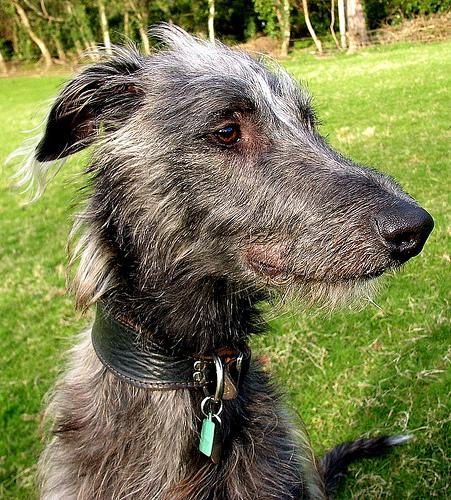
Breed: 224-n000056-Scottish_deerhound